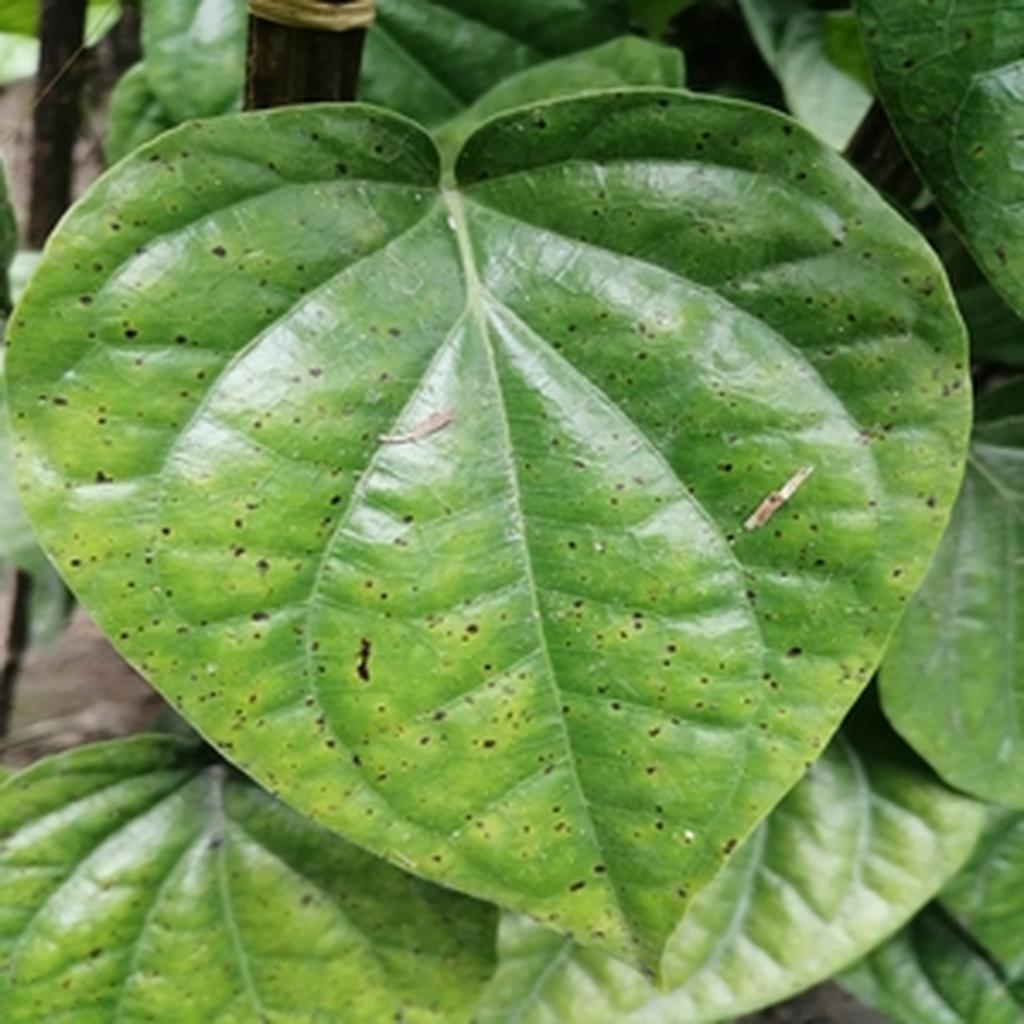
Label: Leaf_Spot